Carroll Dale

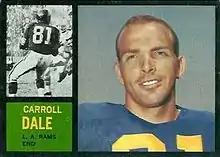
Dale in 1962

Carroll Wayne Dale (born April 24, 1938) is an American former professional football player who was a wide receiver in the National Football League (NFL). He was an All-American playing college football for the Virginia Tech Hokies before becoming a member of the Green Bay Packers teams that won three straight NFL championships, including the first two Super Bowls. He was originally from Wise, Virginia.